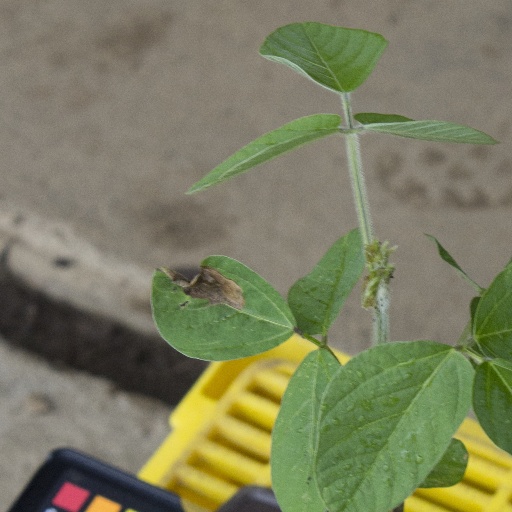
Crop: soybean